Battle of Velestino

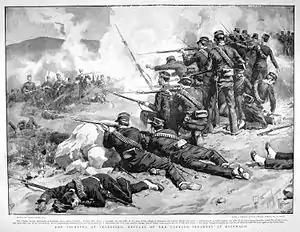
Sketch of the firefight between the Ottoman and Greek infantry at Rizomylos

The Ottoman commanders worked out a plan of attack in two columns. Suleiman Pasha was put in charge of the right (western) column, although Colonel Mahmud Muhtar, who joined the column ostensibly as the commander-in-chief's liaison, was its "de facto" commander. It comprised the Bursa, Orhaneli, and Bilecik infantry battalions, a horse artillery battery, and 7 cavalry companies (three from the 6th Guards Regiment and the 13th Cavalry Regiment), and was intended to operate as a diversion, while the main attack would be led by Naim Pasha on the left (eastern) flank along the road to Volos, against the Greek centre and right. Naim Pasha's column comprised the Adapazarı, Elmalı, Çakırca, and Tuzca battalions and two companies from the Mihaliç battalion, the 14th Cavalry Regiment, and a field artillery battery.